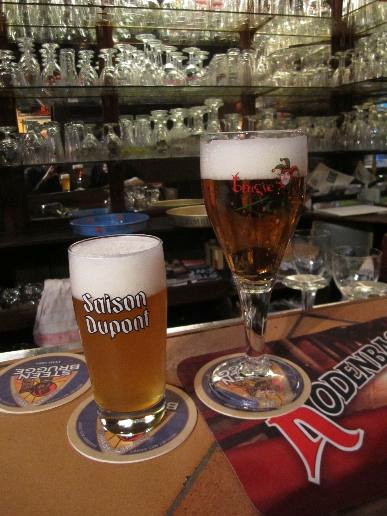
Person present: No